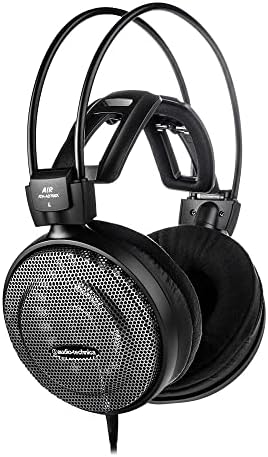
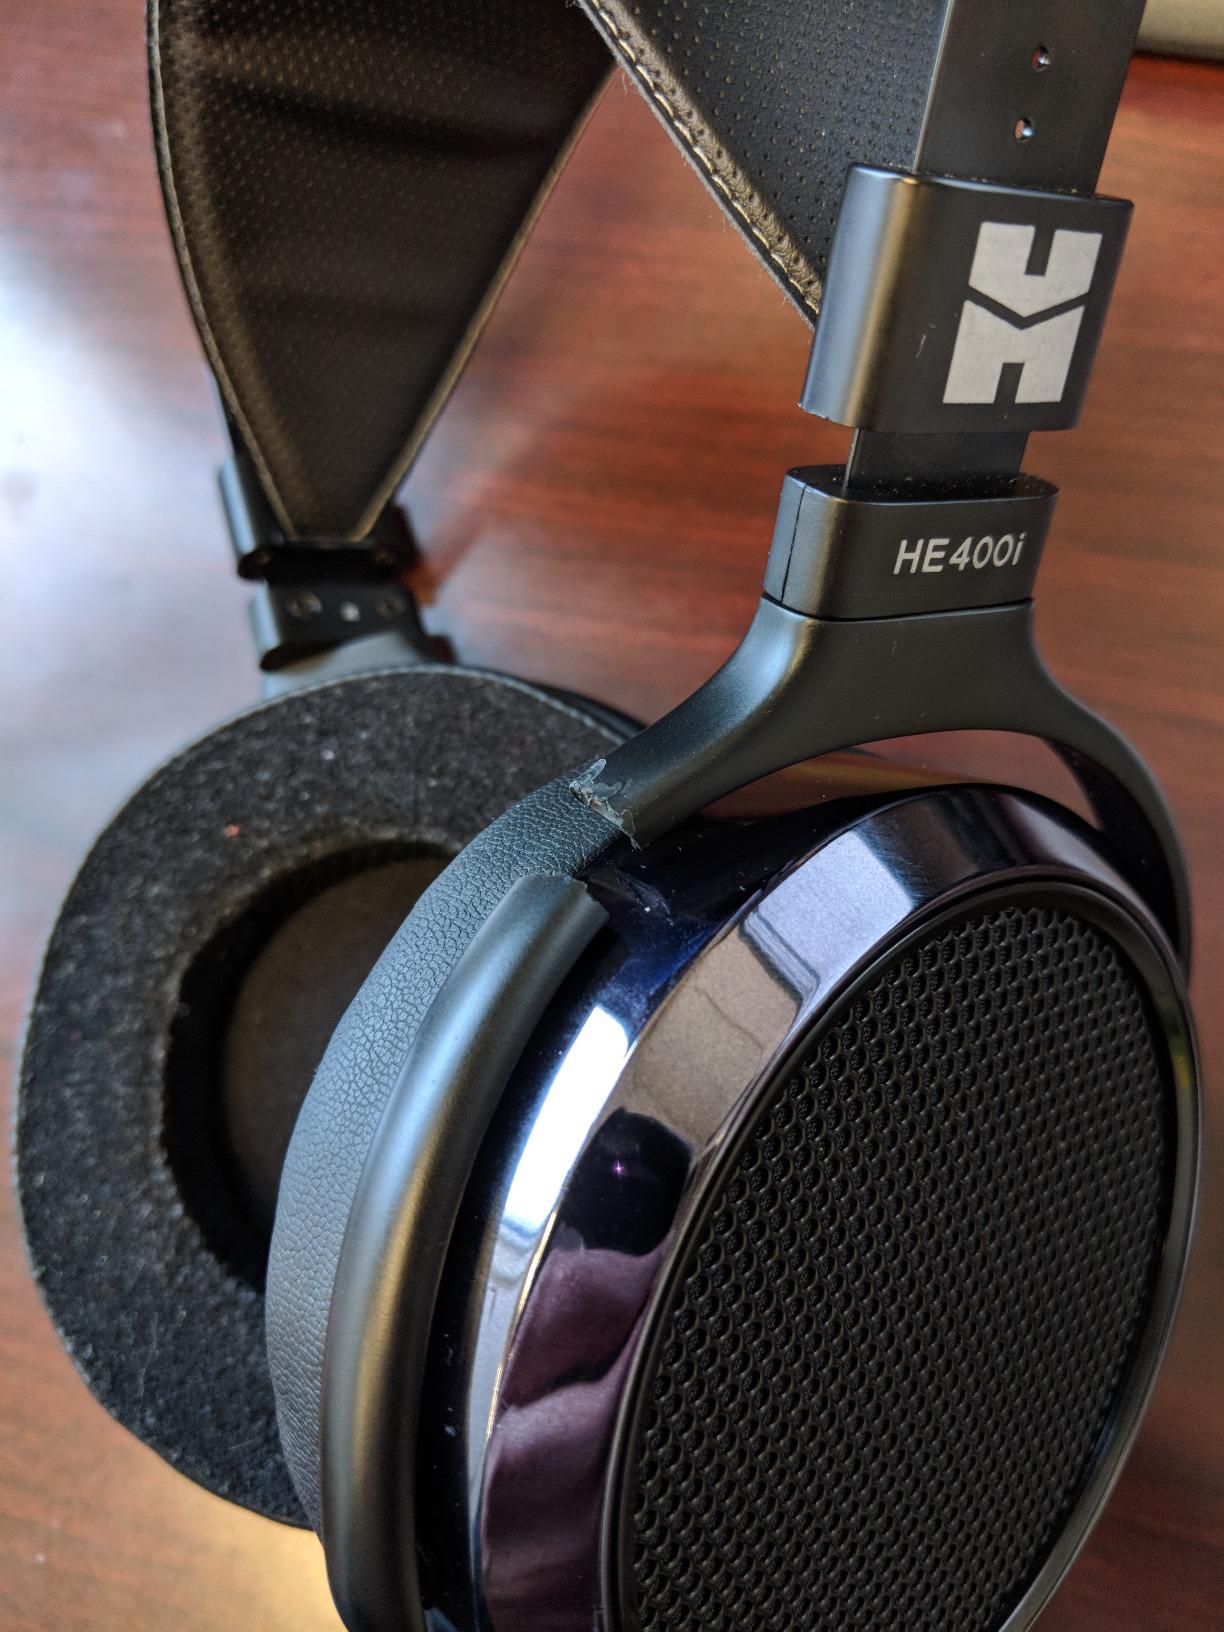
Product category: headphones
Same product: no